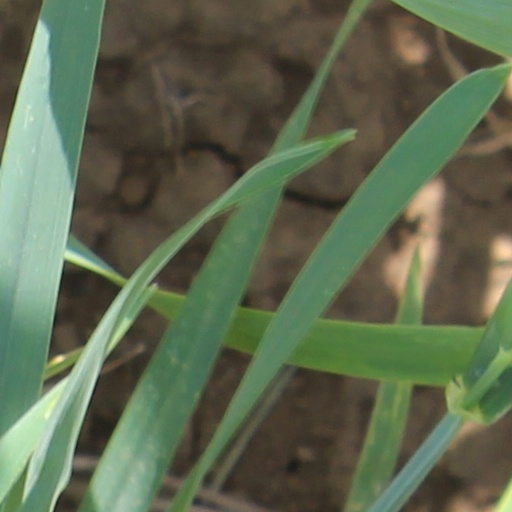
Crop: wheat